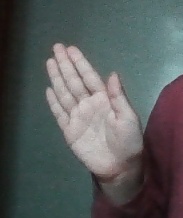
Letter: seen